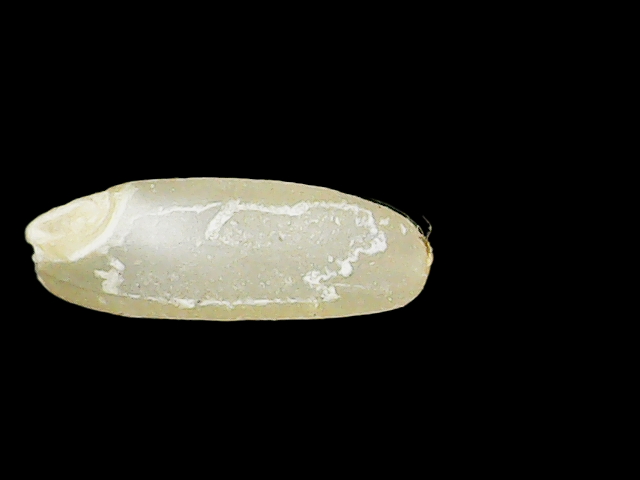
Rice variety: Binadhan17